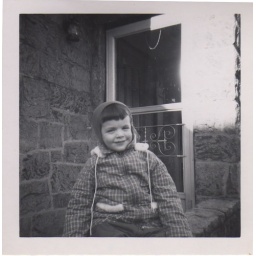
girl in plaid back door